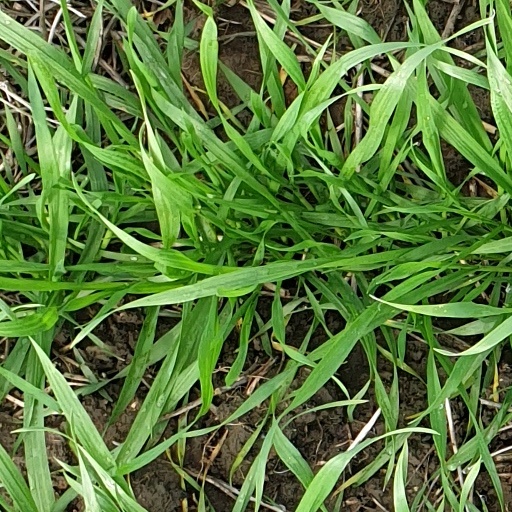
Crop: wheat